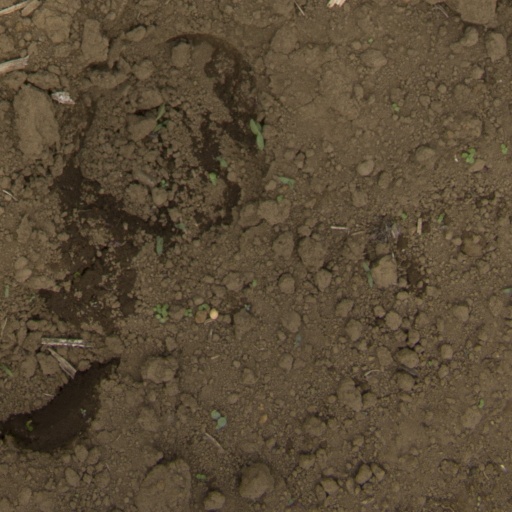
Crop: Jerusalem artichoke